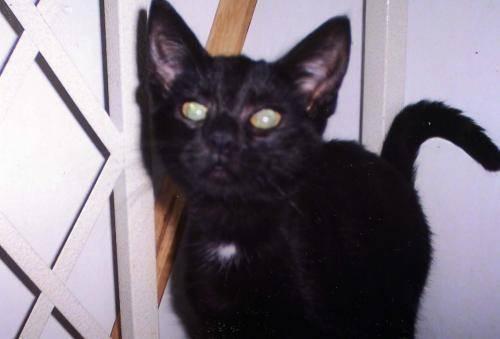
cat